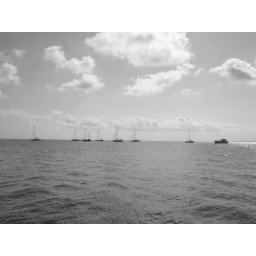
I shot this picture in black and white on my visit to Kennedy Space Center,Florida.